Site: brandenburg
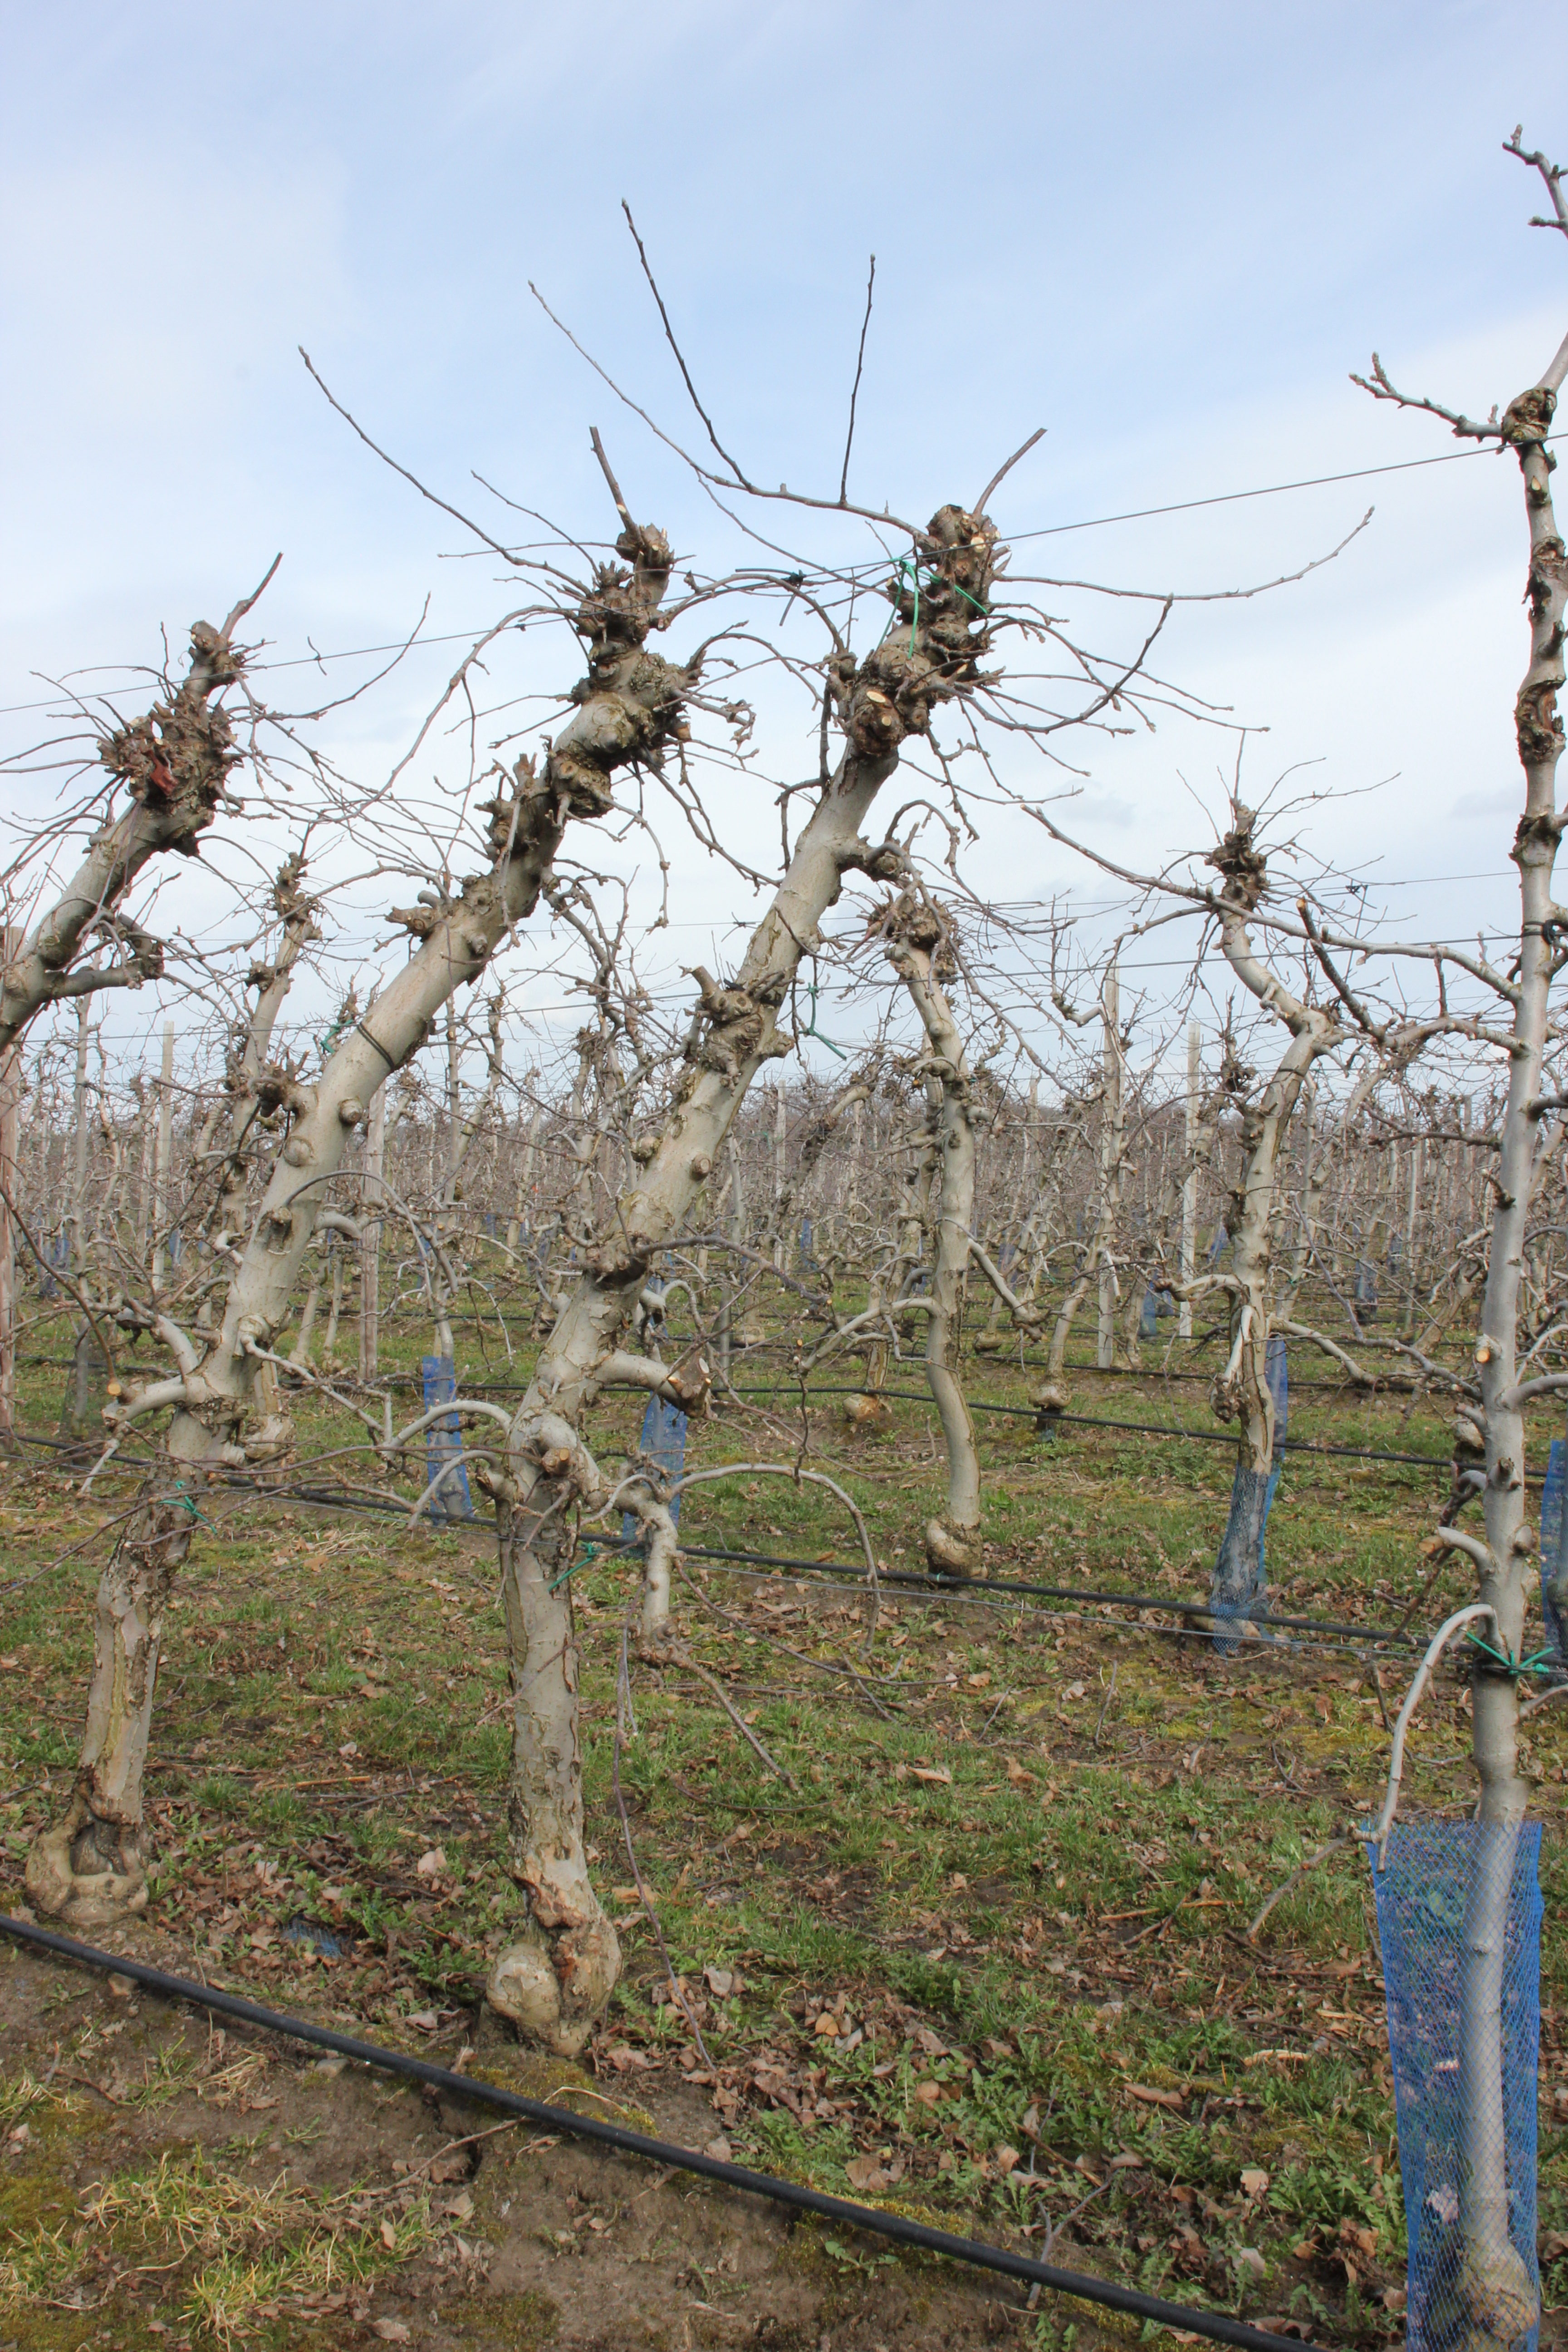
Growth stage (BBCH 01): Bud development